Velodrom Nasional Malaysia

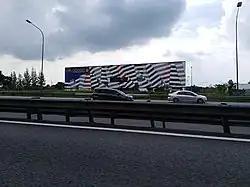
The exterior of the velodrome as seen from North–South Expressway.

Velodrom Nasional Malaysia (English: Malaysian National Velodrome) is a sporting facility located in Nilai, Negeri Sembilan, Malaysia. The velodrome is the first indoor velodrome in Southeast Asia. It replaces the 28-year-old Velodrome Rakyat in Ipoh, Perak, which is being upgraded and the 30-year-old Cheras Velodrome in Kuala Lumpur, which will be demolished to make way for commercial development, as the nation's track cycling hub.